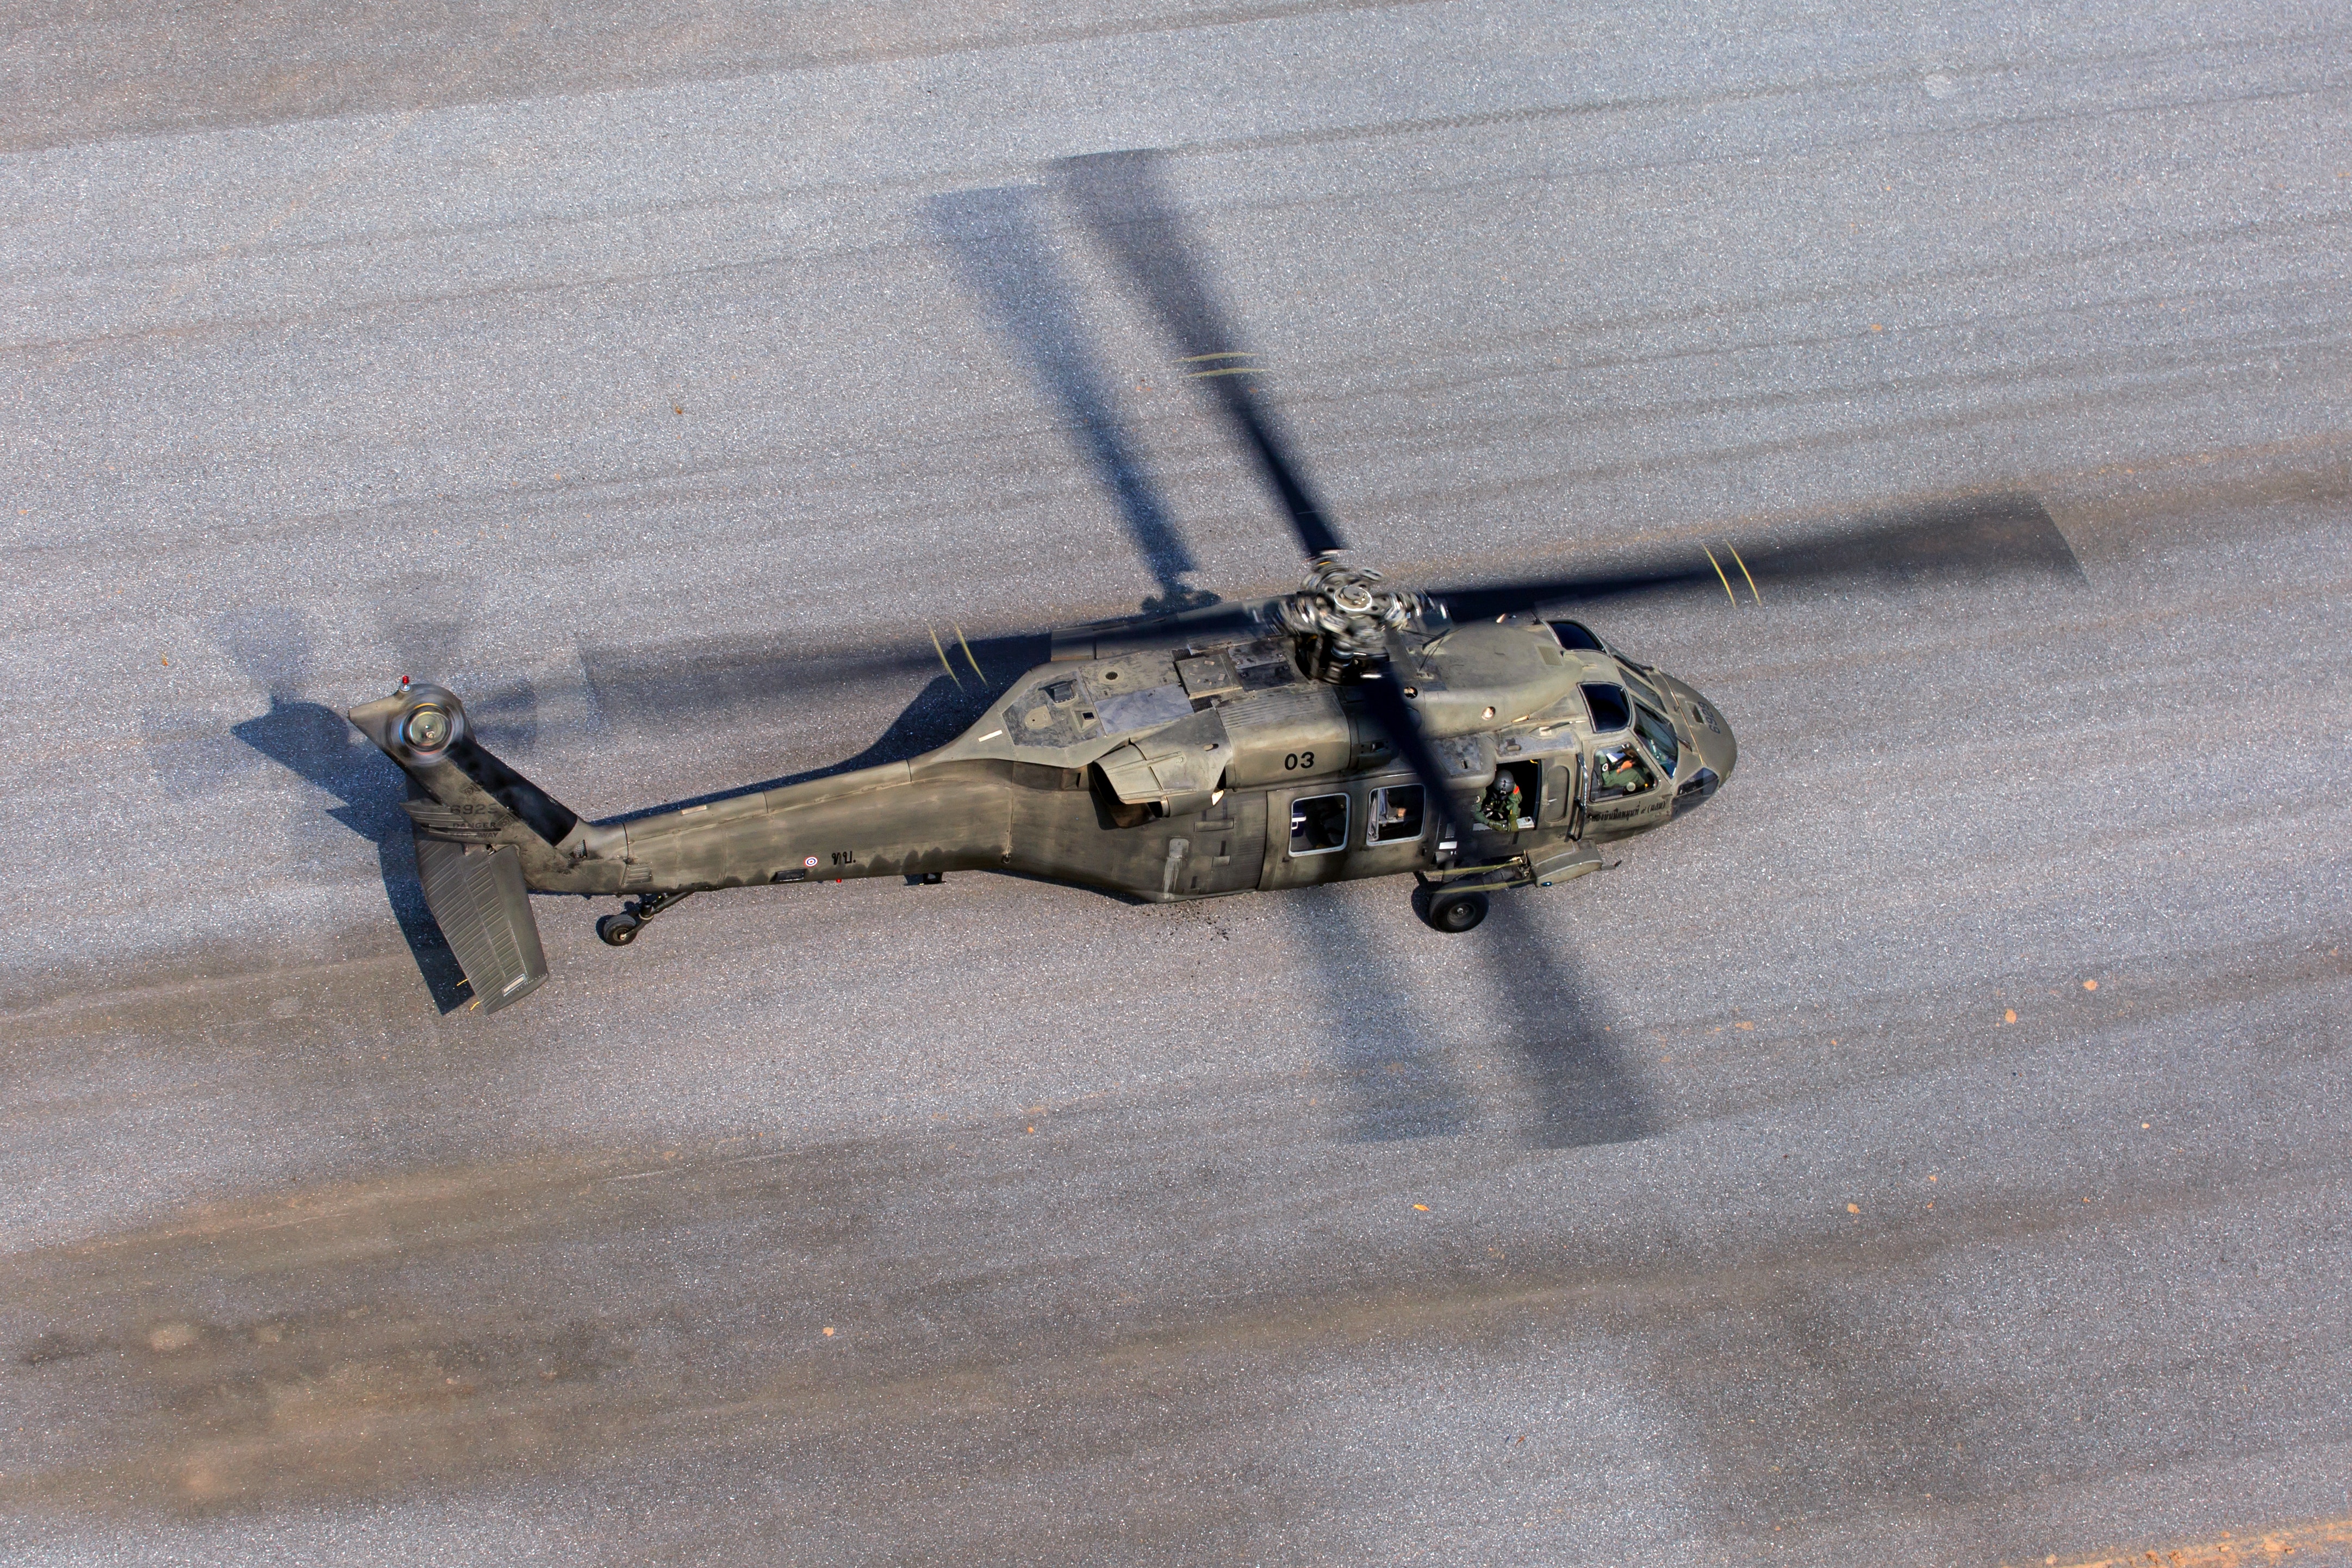
helicopter, rotorcraft, helicopter rotor, aircraft, vehicle, military helicopter, aviation, black hawk, military aircraft, flight, air force